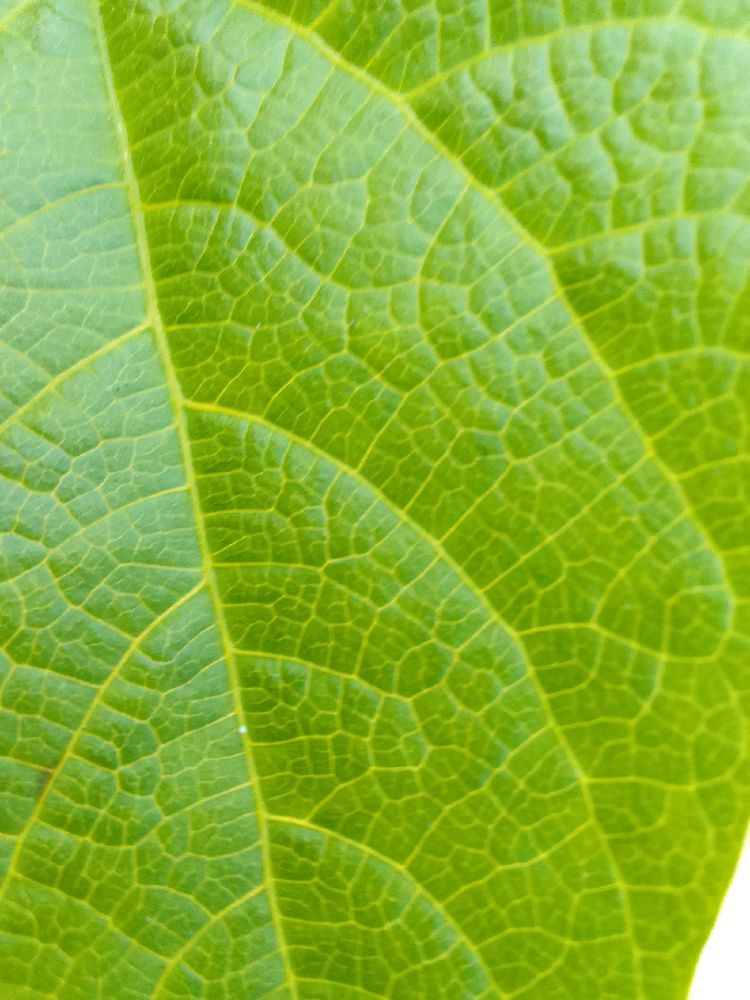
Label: healthy